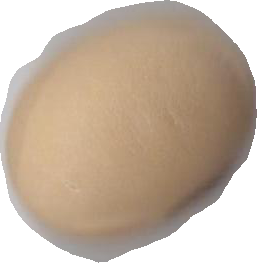
Variety: Anjasmoro